Hurricane Georges tornado outbreak

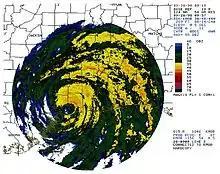
Weather radar image of Hurricane Georges at landfall

On September 22, as Hurricane Georges was still over Hispaniola, the National Hurricane Center warned that there was the possibility of isolated tornadoes in the outer bands of the storm. The first tornado, rated F0 touched down in Miami-Dade County around 8:08 am EDT on September 24. A second F0 touched down roughly an hour later in the county. The first tornado watch associated with the hurricane was issued at 6:00 am EDT on September 25 for south-central Florida and remained in effect for 24 hours. Over the following three days, a tornado watch was constantly in effect for some part of Florida as Georges slowly moved parallel to the state. During the afternoon of September 25, a new watch was issued to encompass Sarasota and Manatee counties. By September 26, nearly every county south Marion County had been placed under a tornado watch.